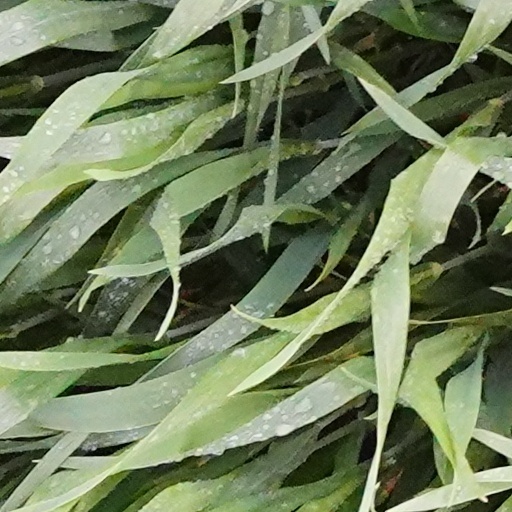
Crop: wheat